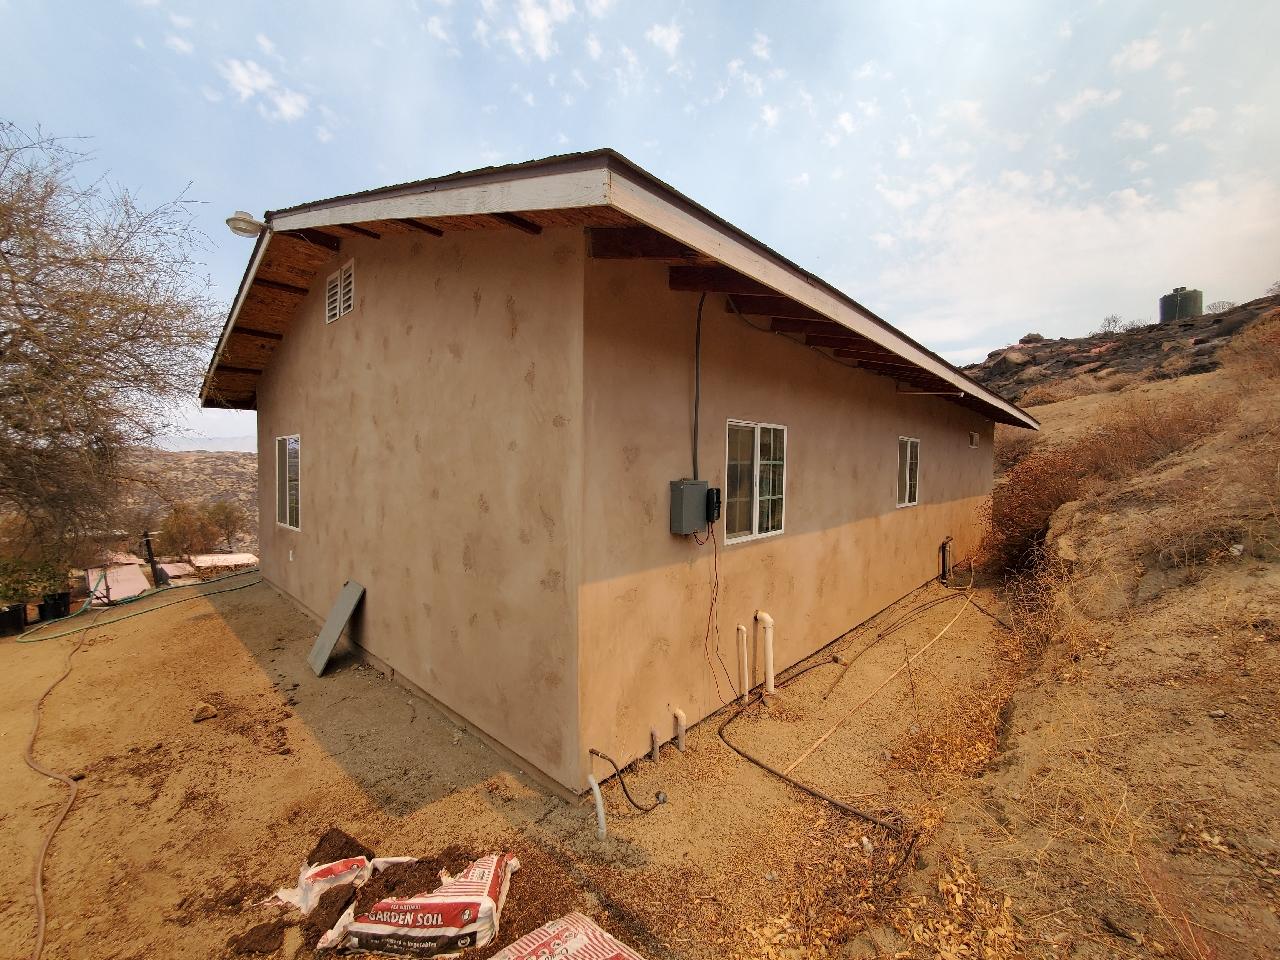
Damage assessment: no_damage